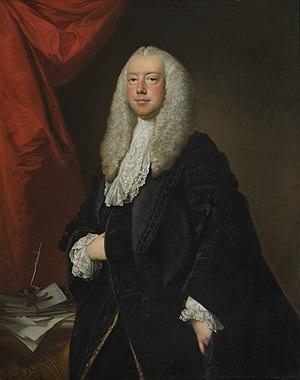
Charles Yorke PC est un homme politique anglais qui a occupé le poste de Lord Chancelier de Grande-Bretagne.